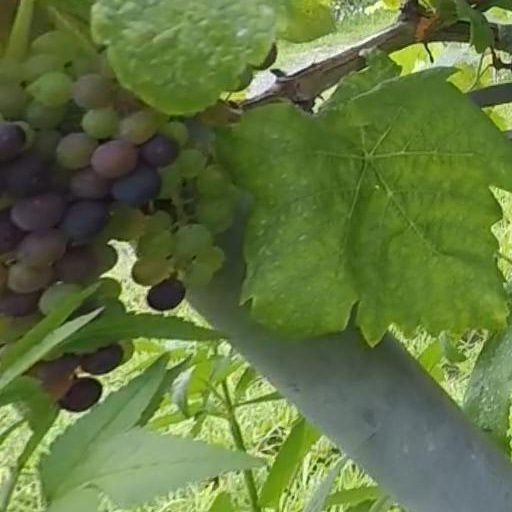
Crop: grape